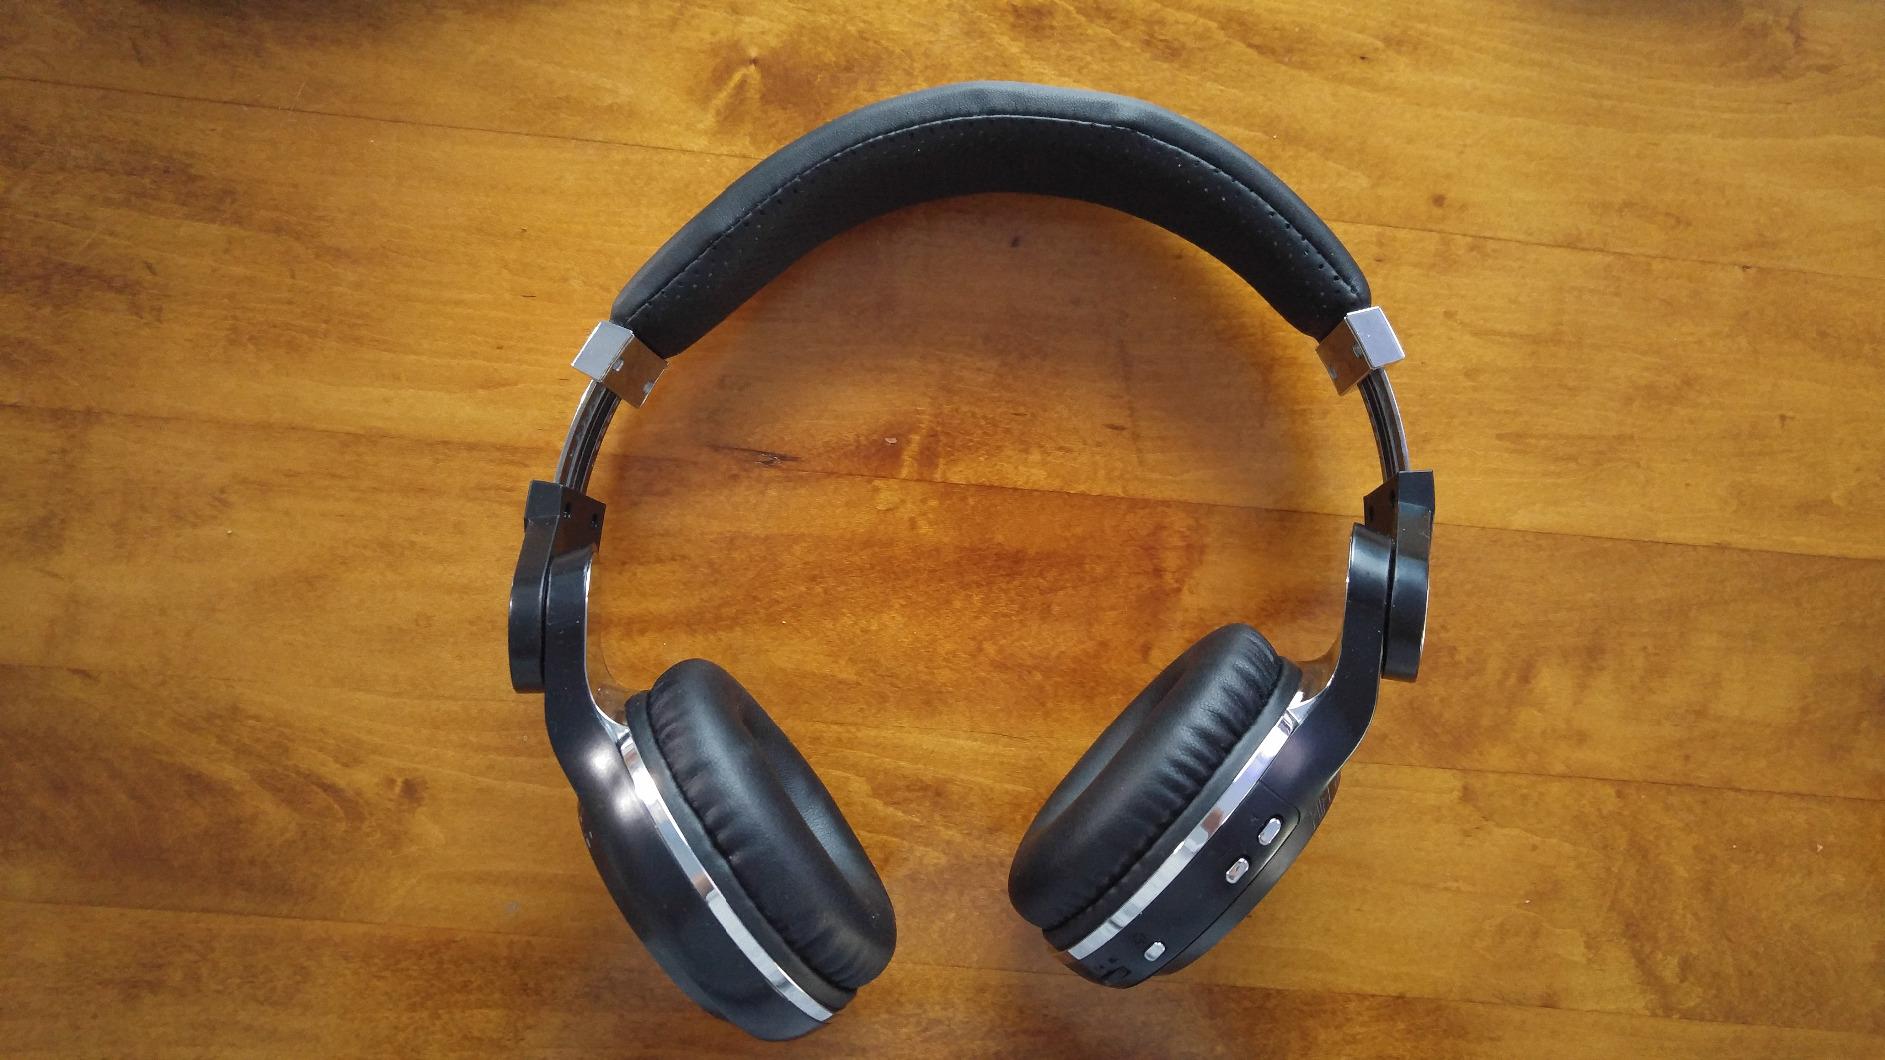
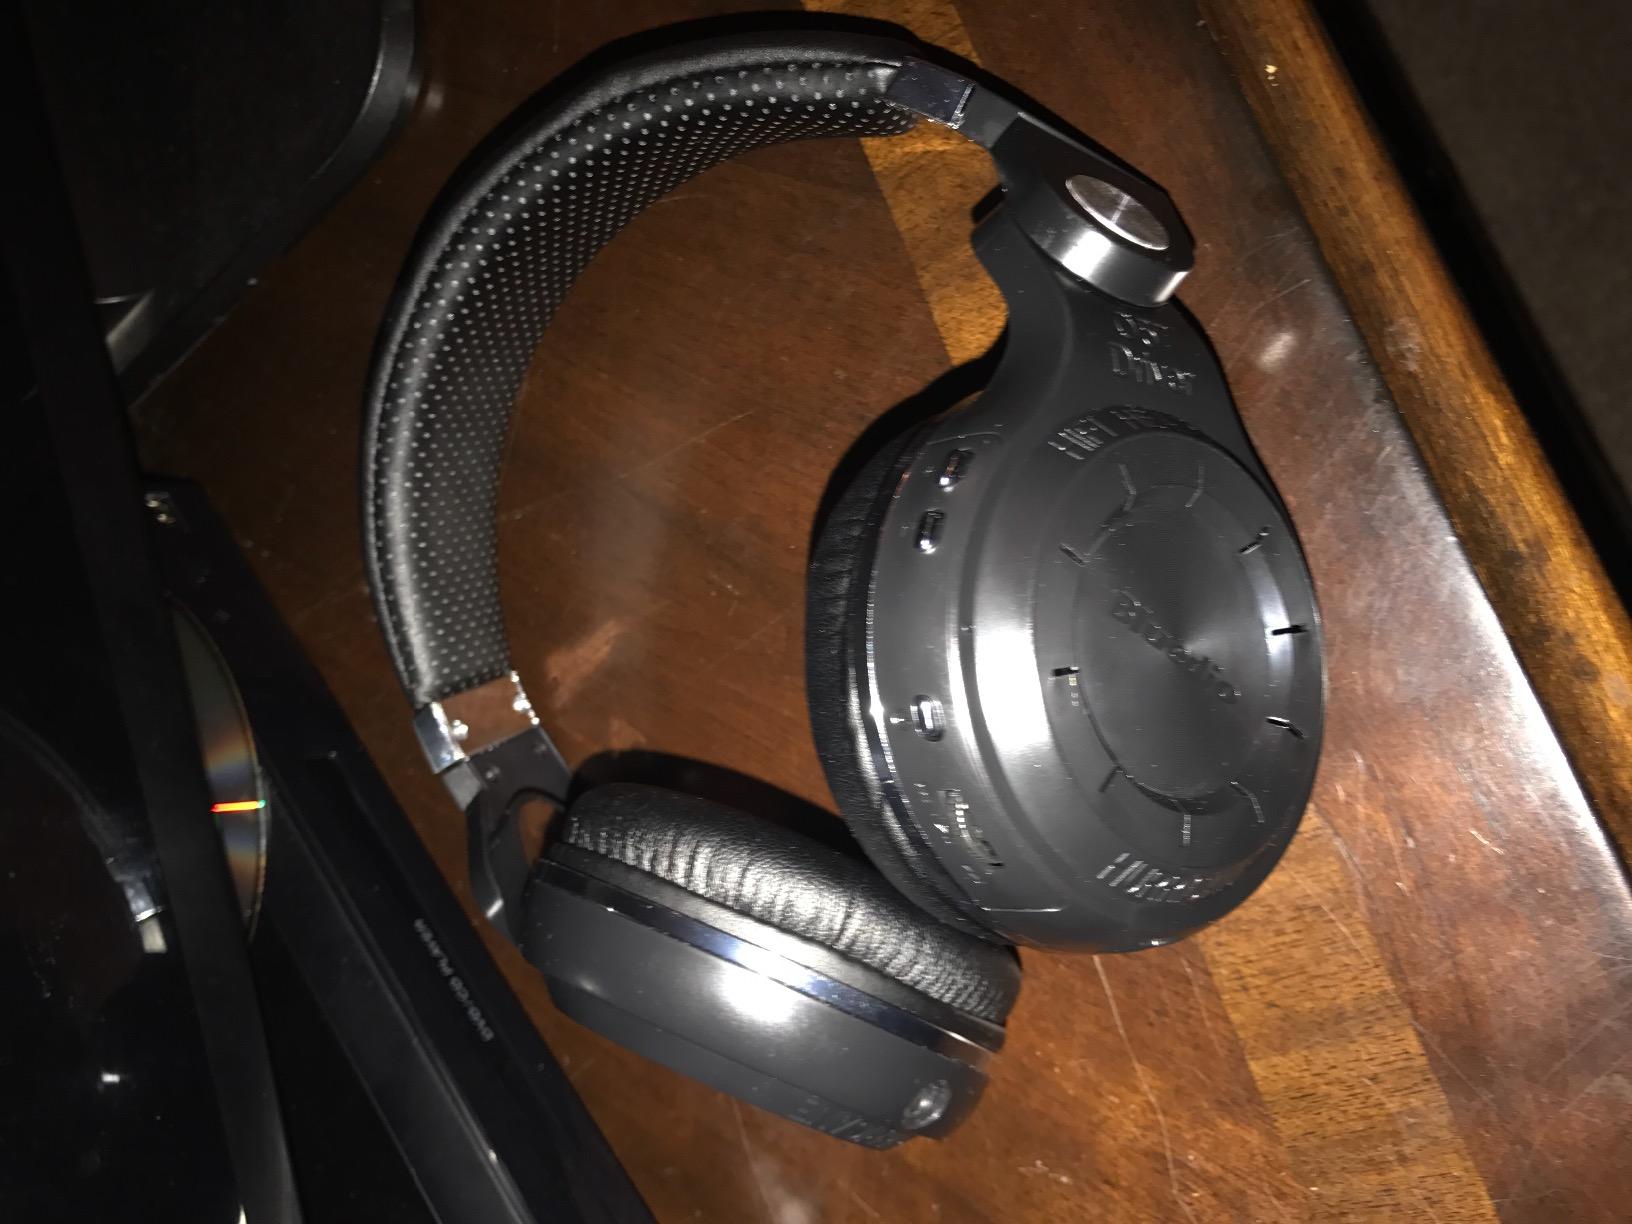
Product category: headphones
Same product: yes